Profezia

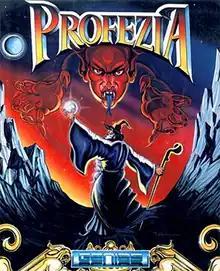
Cover art

Profezia (Italian for "prophecy") is a 1991 adventure video game with a multiple-choice interface: as opposed to classic adventures where the player is free to roam around the game world (or part of it), the storyline in "Profezia" develops automatically. Whenever an action is to be taken, the player is presented with a set of choices, which will affect the rest of the adventure.